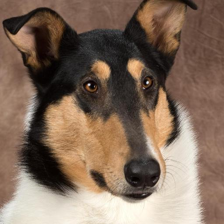
Label: animals